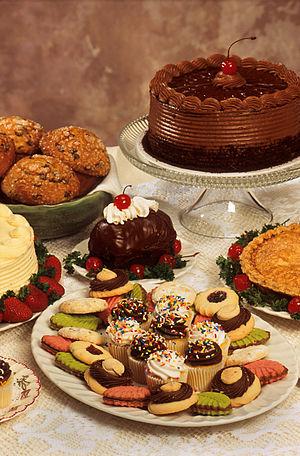
Dans la culture occidentale moderne, le dessert est le dernier plat servi au cours d'un repas, typiquement composé d'aliments sucrés : fruits, pâtisseries, sorbets, flans, etc. Ils peuvent être consommés avec une fourchette ou avec une cuillère à dessert, d'une taille intermédiaire entre la cuillère à café et la cuillère à soupe. Dans une acception plus ancienne, le dessert comprenait aussi le fromage.